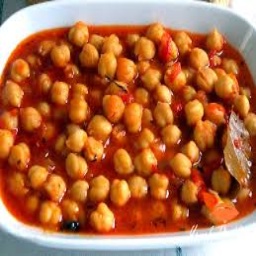
Label: chickpea_dish